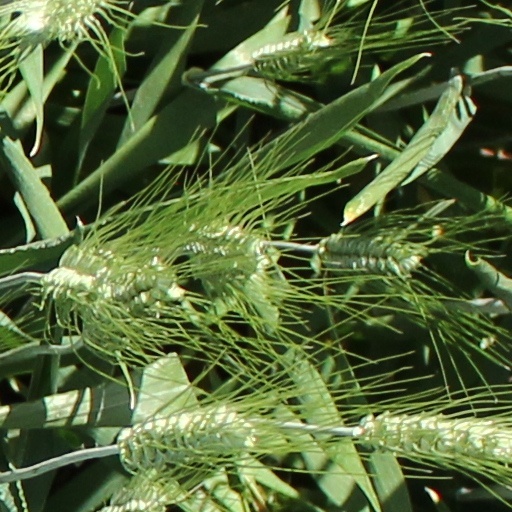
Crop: wheat